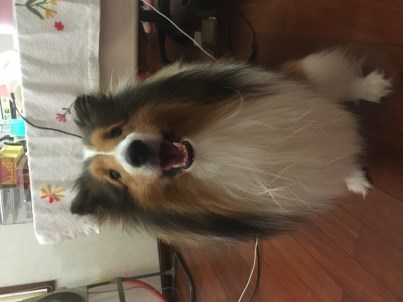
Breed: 274-n000110-Shetland_sheepdog